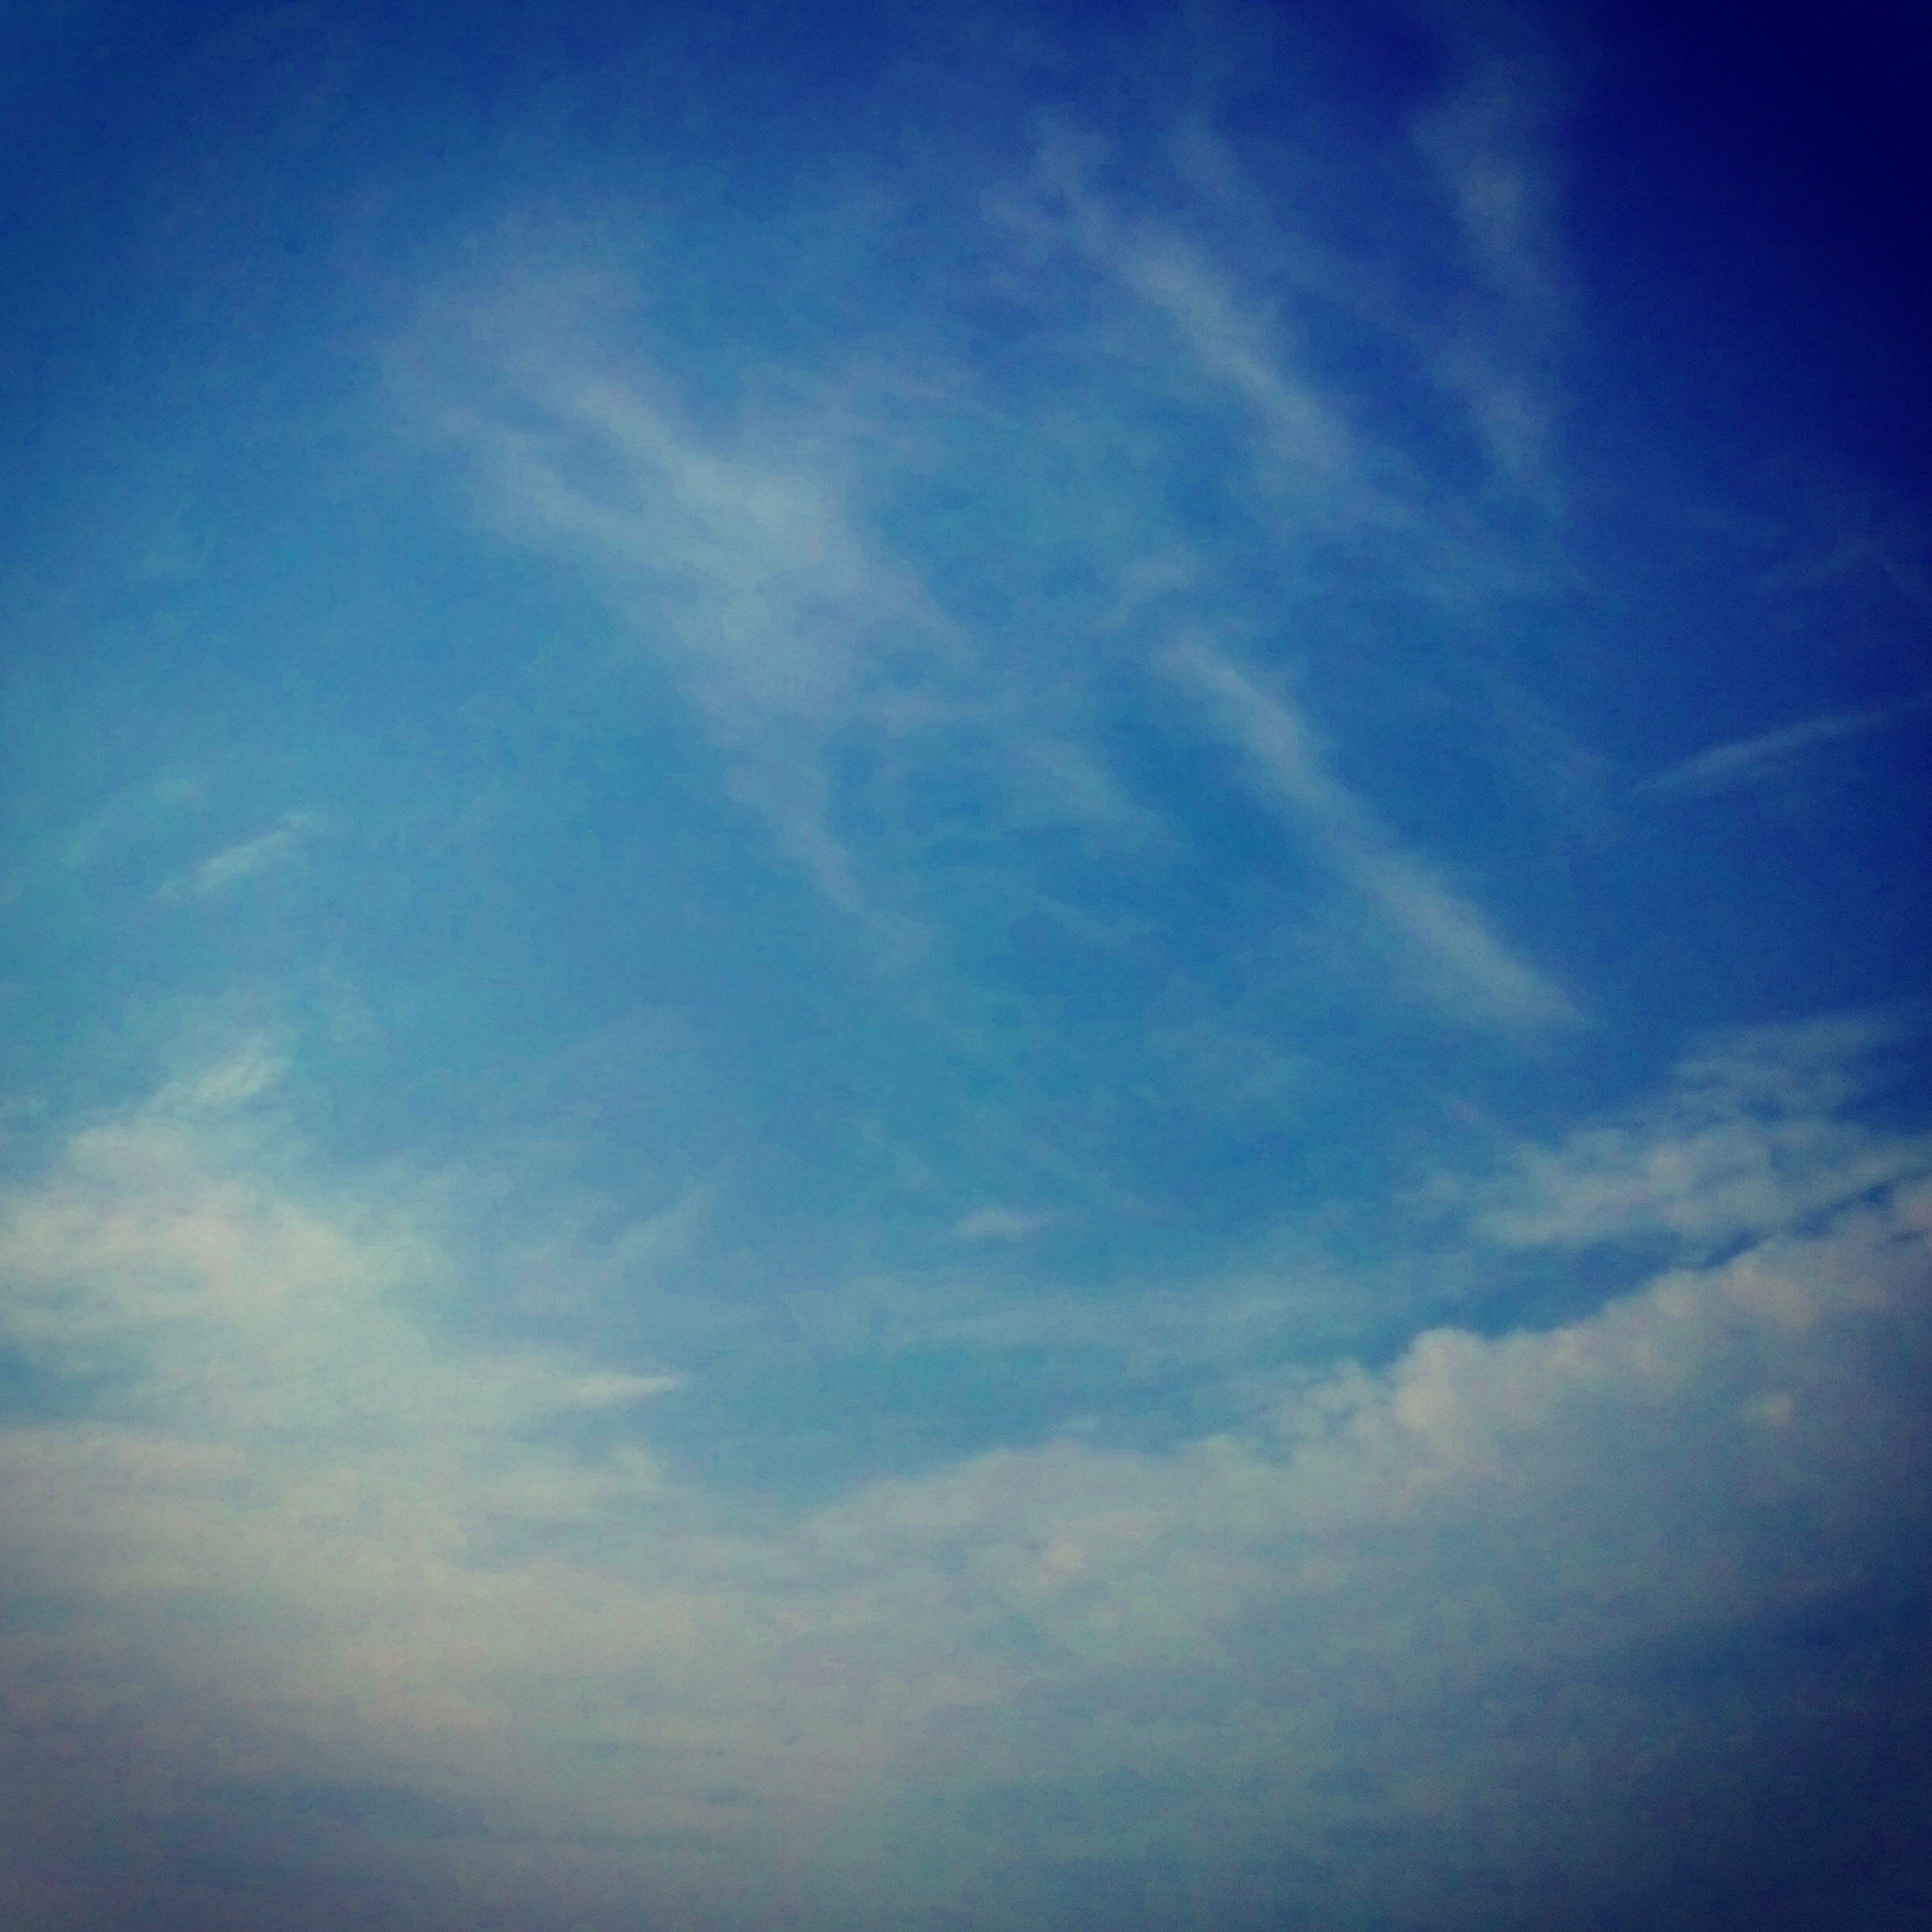
horizon, cloud, sky, sunlight, atmosphere, dusk, daytime, cumulus, blue, afterglow, meteorological phenomenon, atmosphere of earth